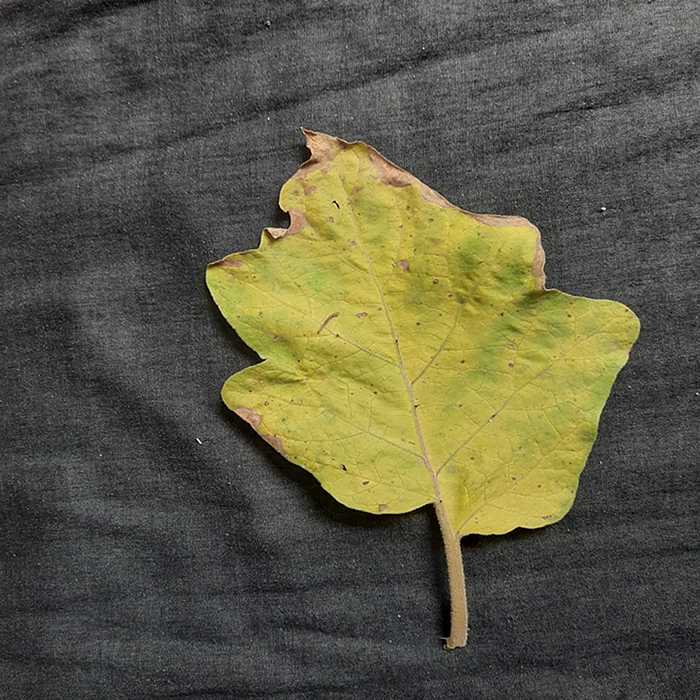
Plant: Eggplant
Label: Eggplant verticillium wilt